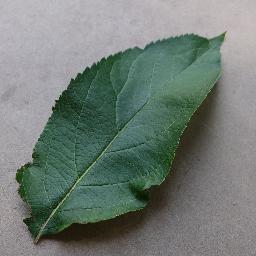
Label: Apple___healthy